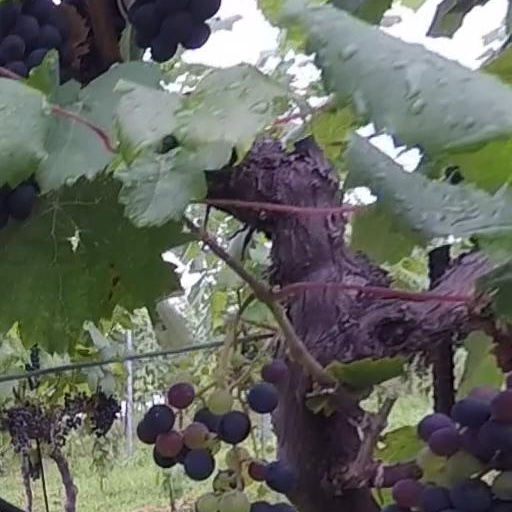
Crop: grape